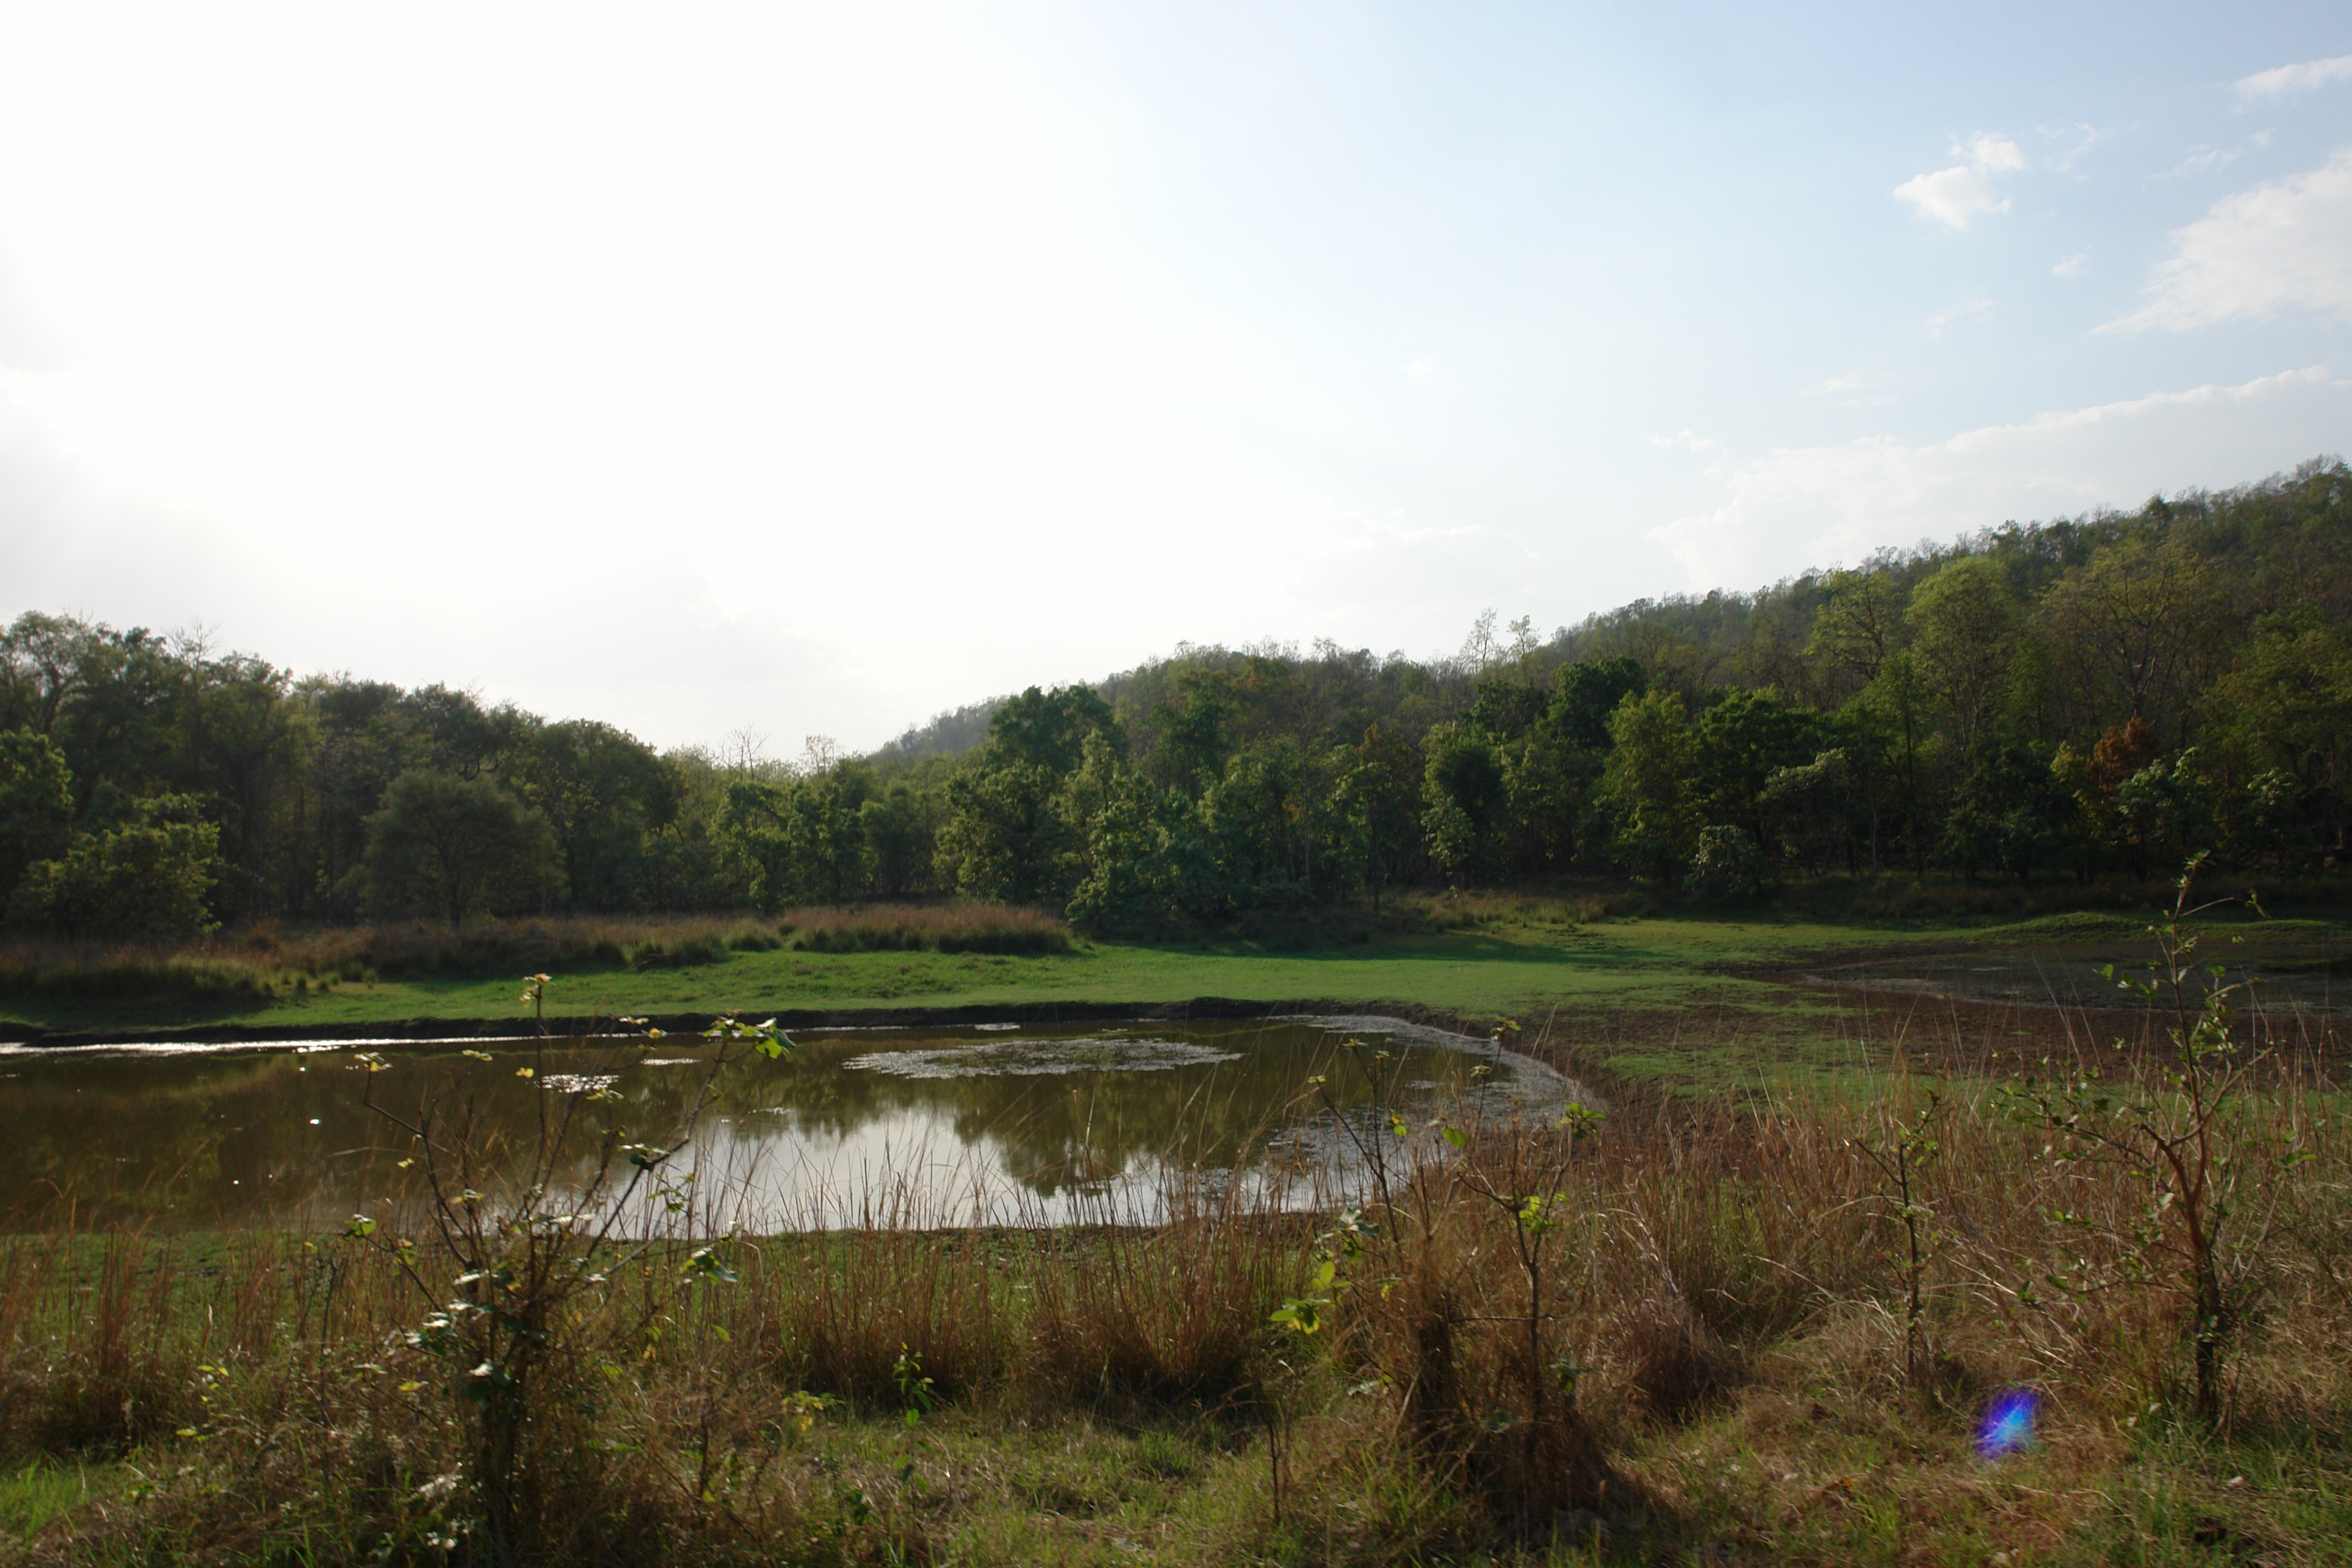
marsh, swamp, structure, meadow, lake, river, pond, reflection, reservoir, waterway, body of water, wetland, bog, floodplain, habitat, loch, ecosystem, rural area, paddy field, fish pond, natural environment, sport venue